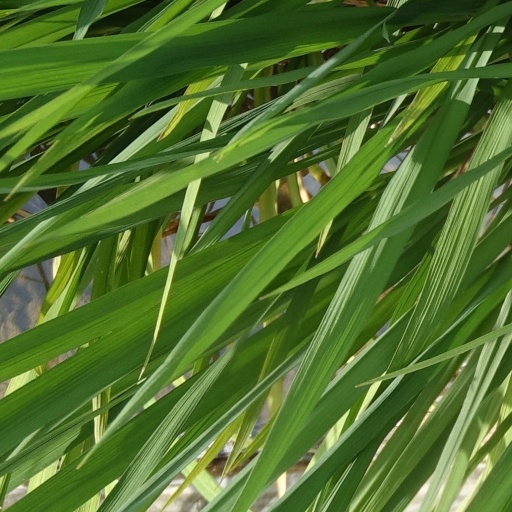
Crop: rice